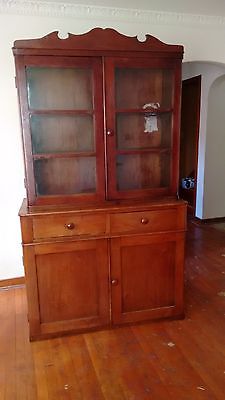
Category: cabinet